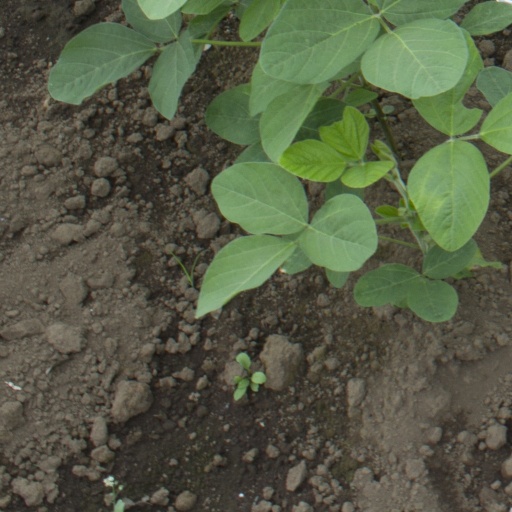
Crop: soybean